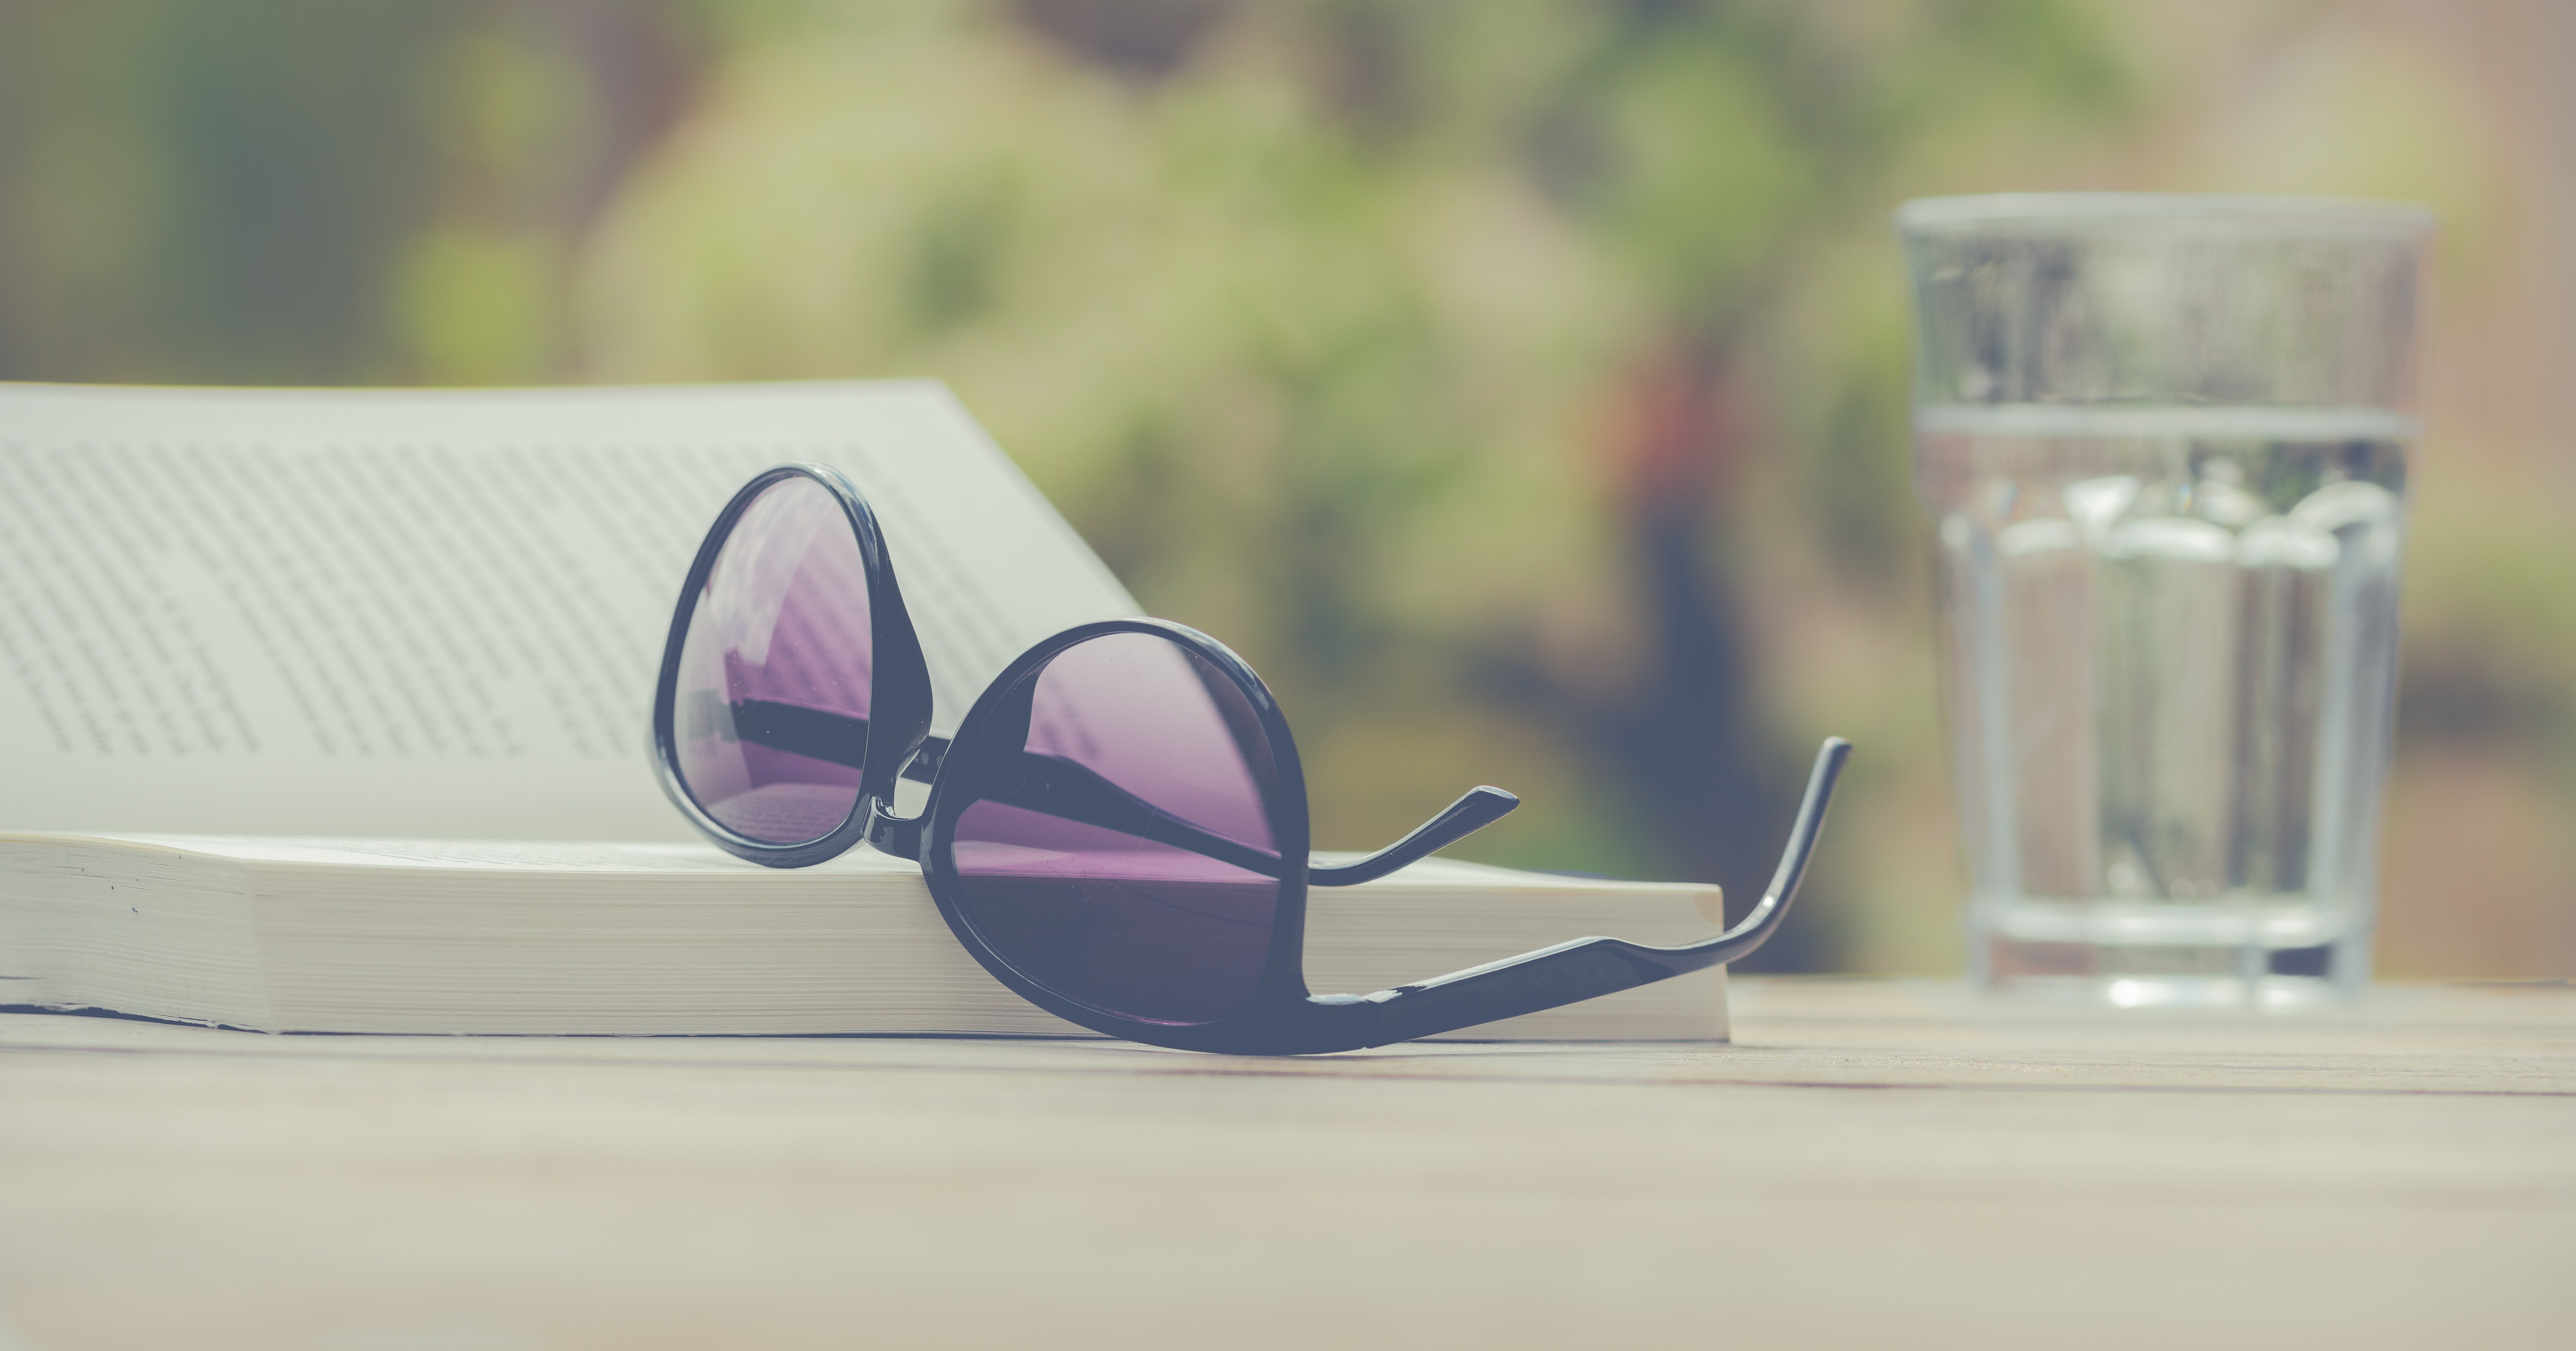
eyewear, glasses, sunglasses, personal protective equipment, Transparent material, glass, vision care, goggles, drinkware